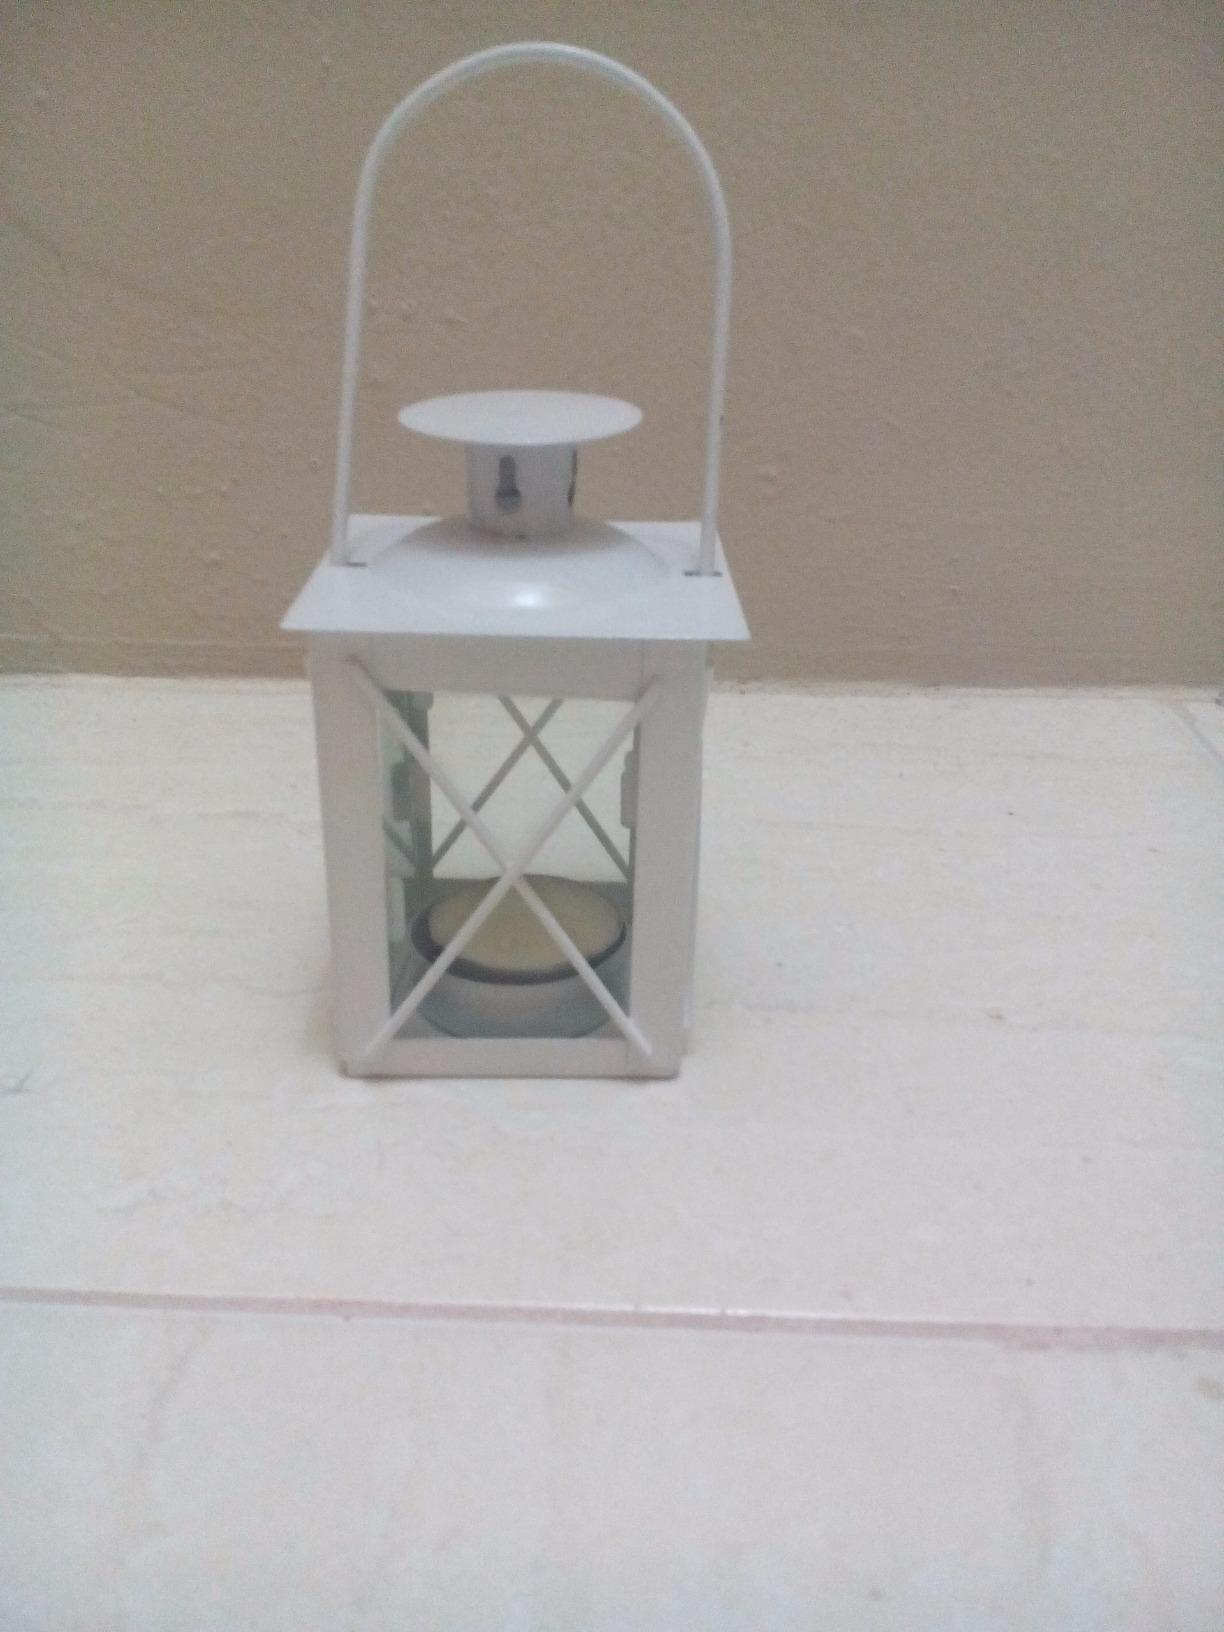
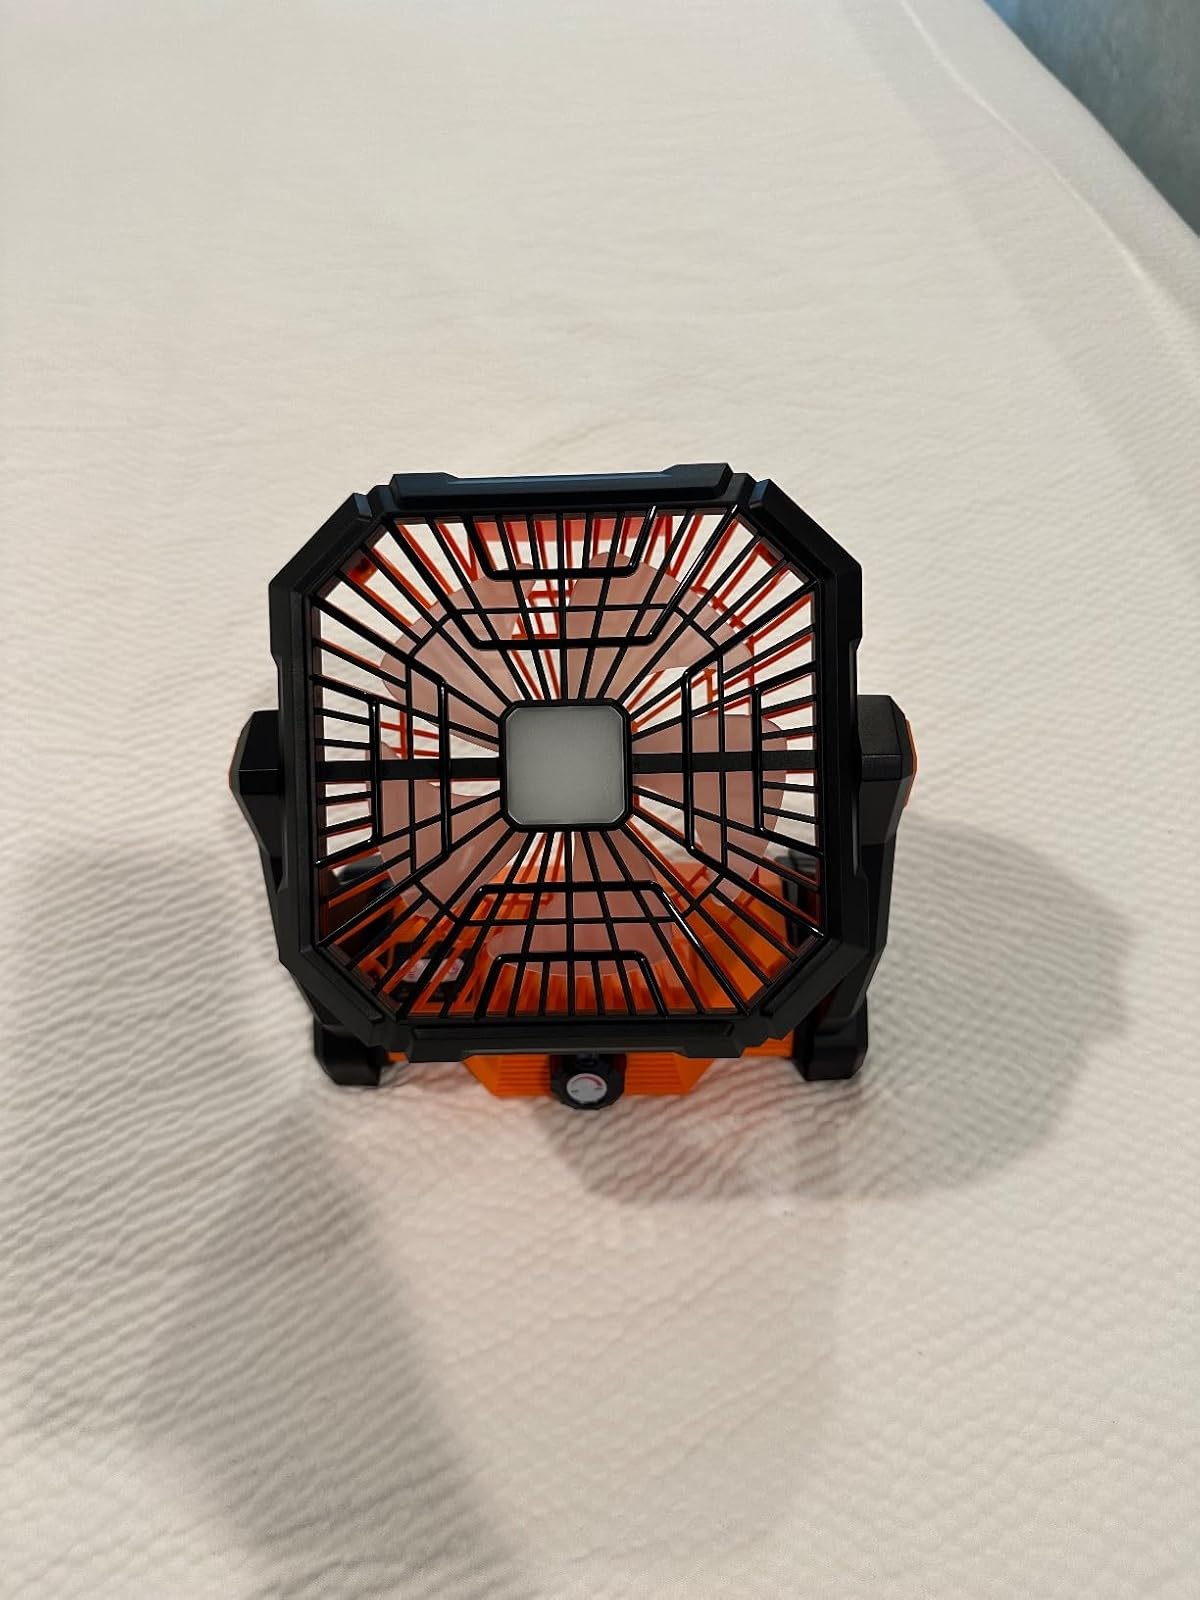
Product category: lantern
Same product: no